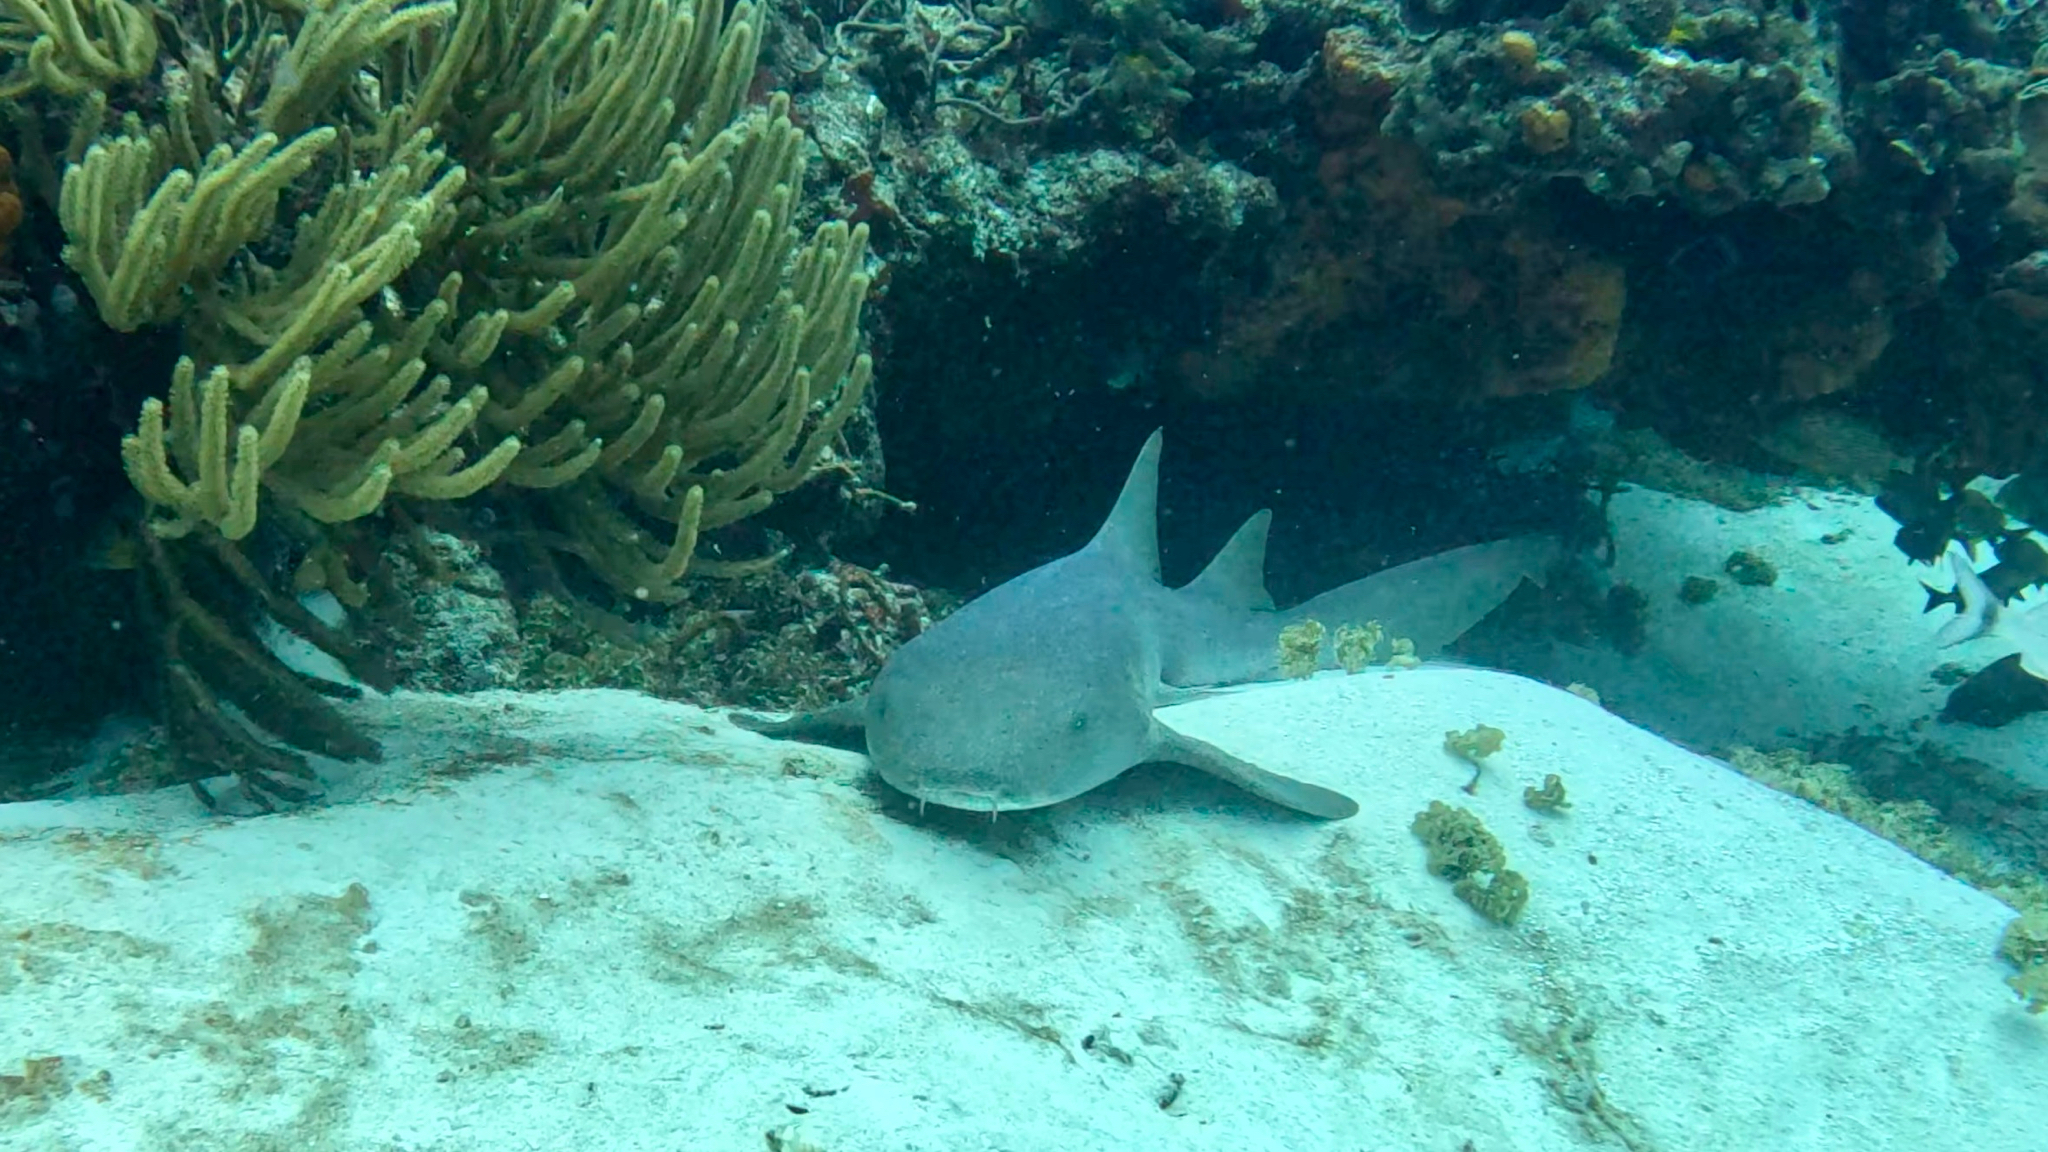
fish (species not among the labelled classes)